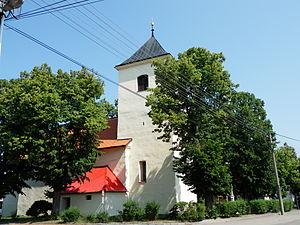
Svatoslav est une commune du district de Brno-Campagne, dans la région de Moravie-du-Sud, en République tchèque. Sa population s'élevait à 433 habitants en 2017.